History of AEK Athens F.C.

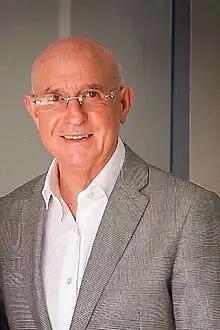
Lorenzo Serra Ferrer

Melissanidis who had taken over the management, addressed the Serbian market hiring Ljubiša Tumbaković, while the club signed Dragan Ćirić as a loan. Traianos Dellas and Sotiris Konstantinidis were also acquired and at the same time, Kevin Sebwe and Daniel Batista left the club. At the beginning of September a big earthquake took place in Parnitha and damaged part of Nikos Goumas Stadium, which was deemed unsuitable and thus AEK were forced to play most of their home matches at Nea Smyrni Stadium. In the Champions League, AEK were drawn against AIK and were eliminated with 1–0, continuing in the UEFA Cup. There, AEK eliminated Torpedo Kutaisi and MTK Budapest, but were eliminated by Monaco afterwards. In the winter they were strengthened with the transfer of Milen Petkov. Tumbaković brought irrational results and since he was left out of the European competitions, after a home defeat by Panionios he was removed from the bench of AEK.